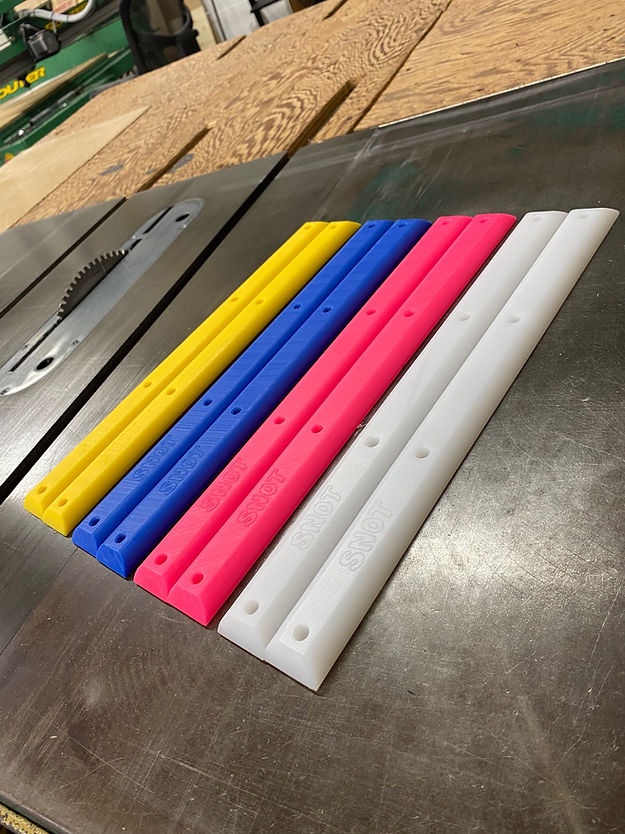
LIL JAWNS X SNOT "WIDE BOY" SKATEBOARD RAILS
LIL JAWNS X SNOT "WIDE BOY" SKATEBOARD RAILS (SOLD AS PAIR) All rails are made in the USA. CNC-machined, using an extremely durable high molecular plastic that is made to slide and last. Most other skateboard rails on the market are injection molded which weakens the quality of the material. Mounting screws are provided as well as double stick tape on the backs of the rails to help with installation and minimize rattling. Length: 14" Width: 1.25" Height: .375:
Brand: The Dark Slide
Category: Sporting Goods > Outdoor Recreation > Skateboarding > Skate Rails